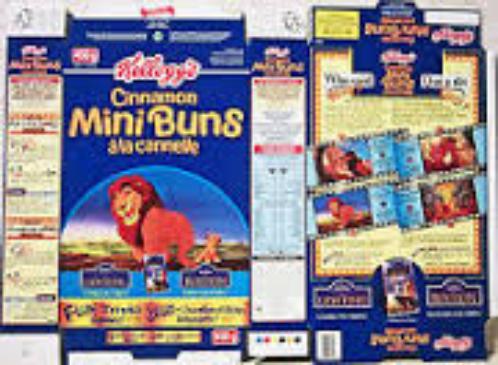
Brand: Cinnamon Mini-Buns
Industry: Food